Volesvres

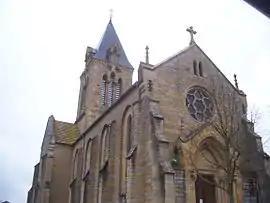
The church in Volesvres

Volesvres is a commune in the Saône-et-Loire department in the region of Bourgogne-Franche-Comté in eastern France.